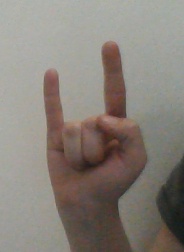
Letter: la